Sheikh Monirul Alam Tipu

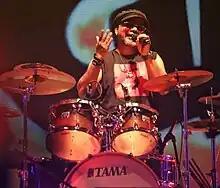

Tipu is the owner of Carnival, a company that initially started as an advertising agency and event management organization. However, Carnival has expanded its scope to include various social advocacy work and charitable initiatives. During the Sidr crisis, Tipu, both as an organizer for Carnival and a band member of Warfaze, participated in a fund-raising concert for the victims of the disaster, including those affected by floods, acid attacks, and various illnesses such as kidney and heart disease. In 2011, he also took part in a charity concert organized by the Japanese Embassy in Bangladesh to aid Japan and its tsunami victims. Additionally, Tipu has been involved in various concerts aimed at supporting the Bangladesh government's efforts against drugs, terrorism, and natural disasters. Currently, Tipu, along with Warfaze, is an advocate for child rights in UNICEF Bangladesh. Moreover, from 2009 to 2012, Tipu as a representative of both a Warfaze band member and BAMBA's general secretary, was an integral part of a campaign for violence against women for UNFPA.